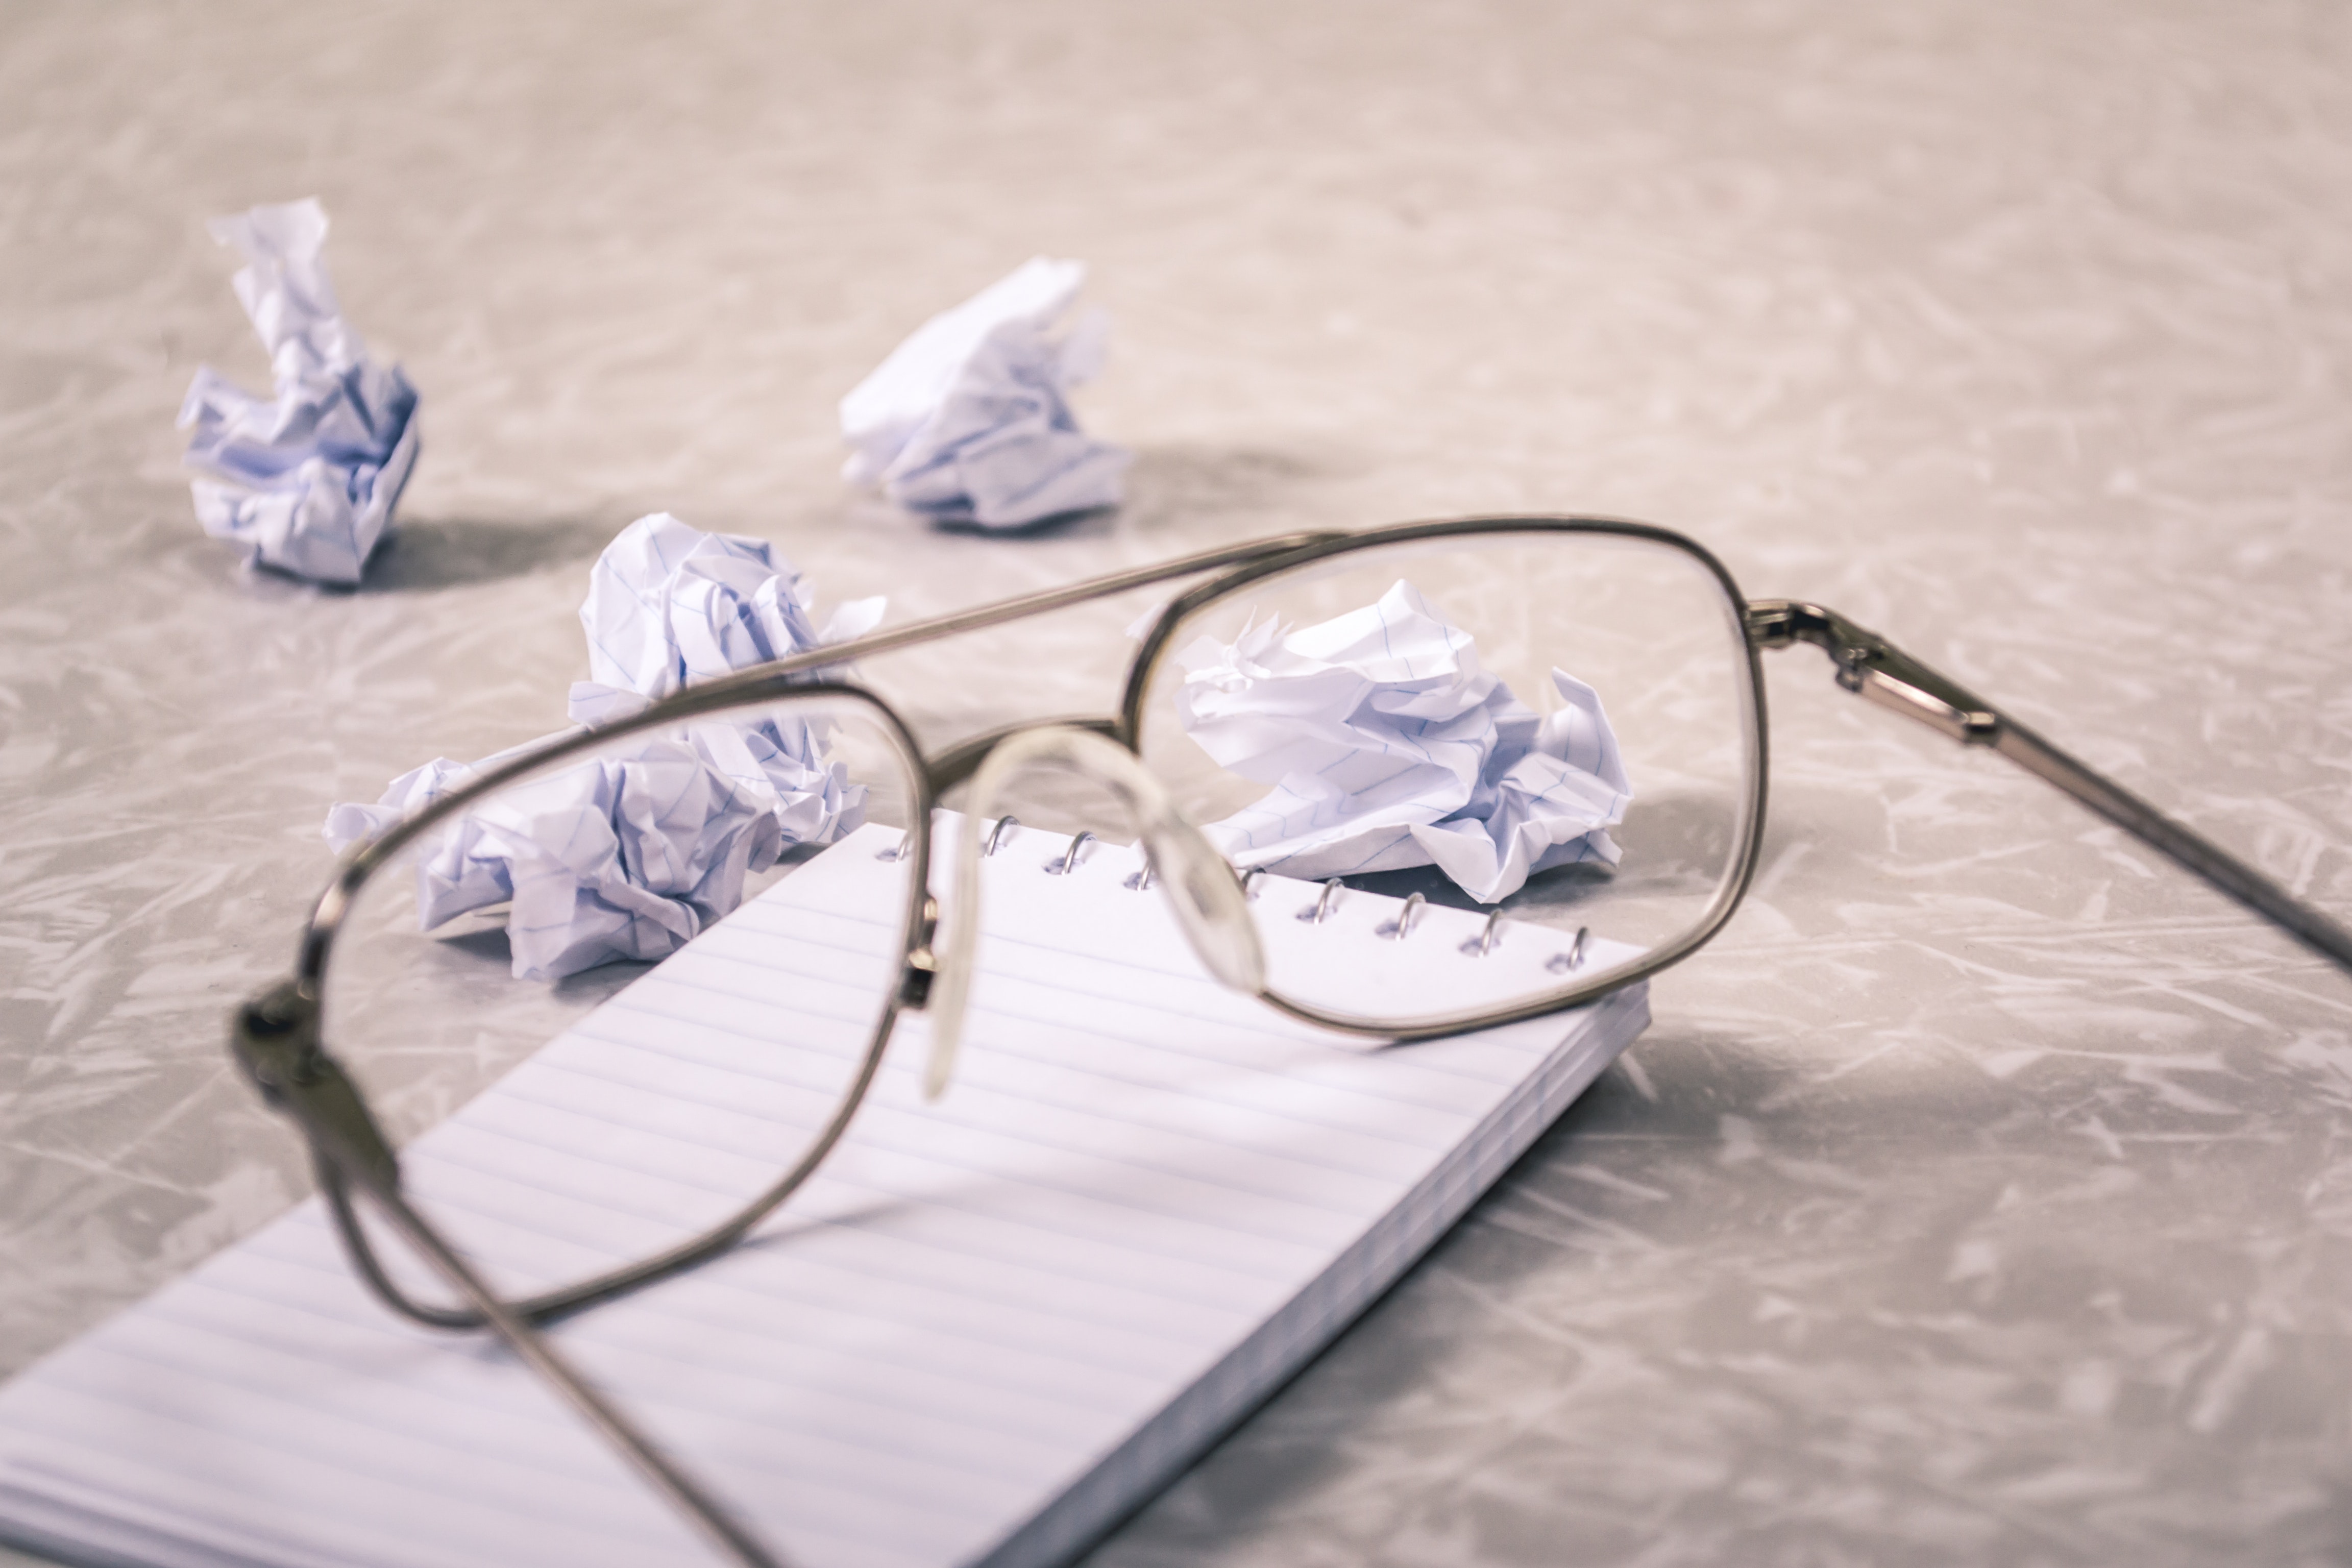
eyewear, glasses, personal protective equipment, Transparent material, vision care, sunglasses, goggles, silver, Eye glass accessory, shadow, glass, metal, spectacle, aviator sunglass